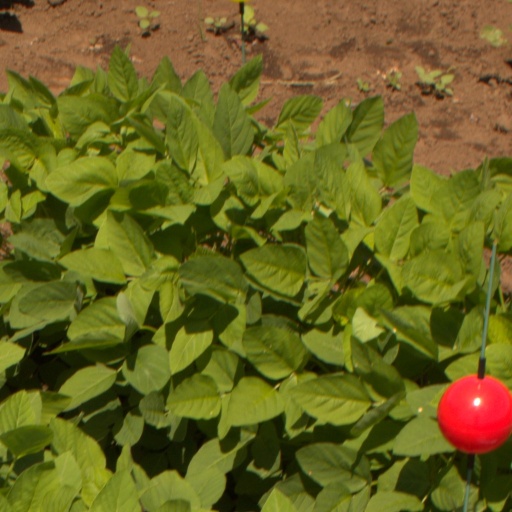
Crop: soybean